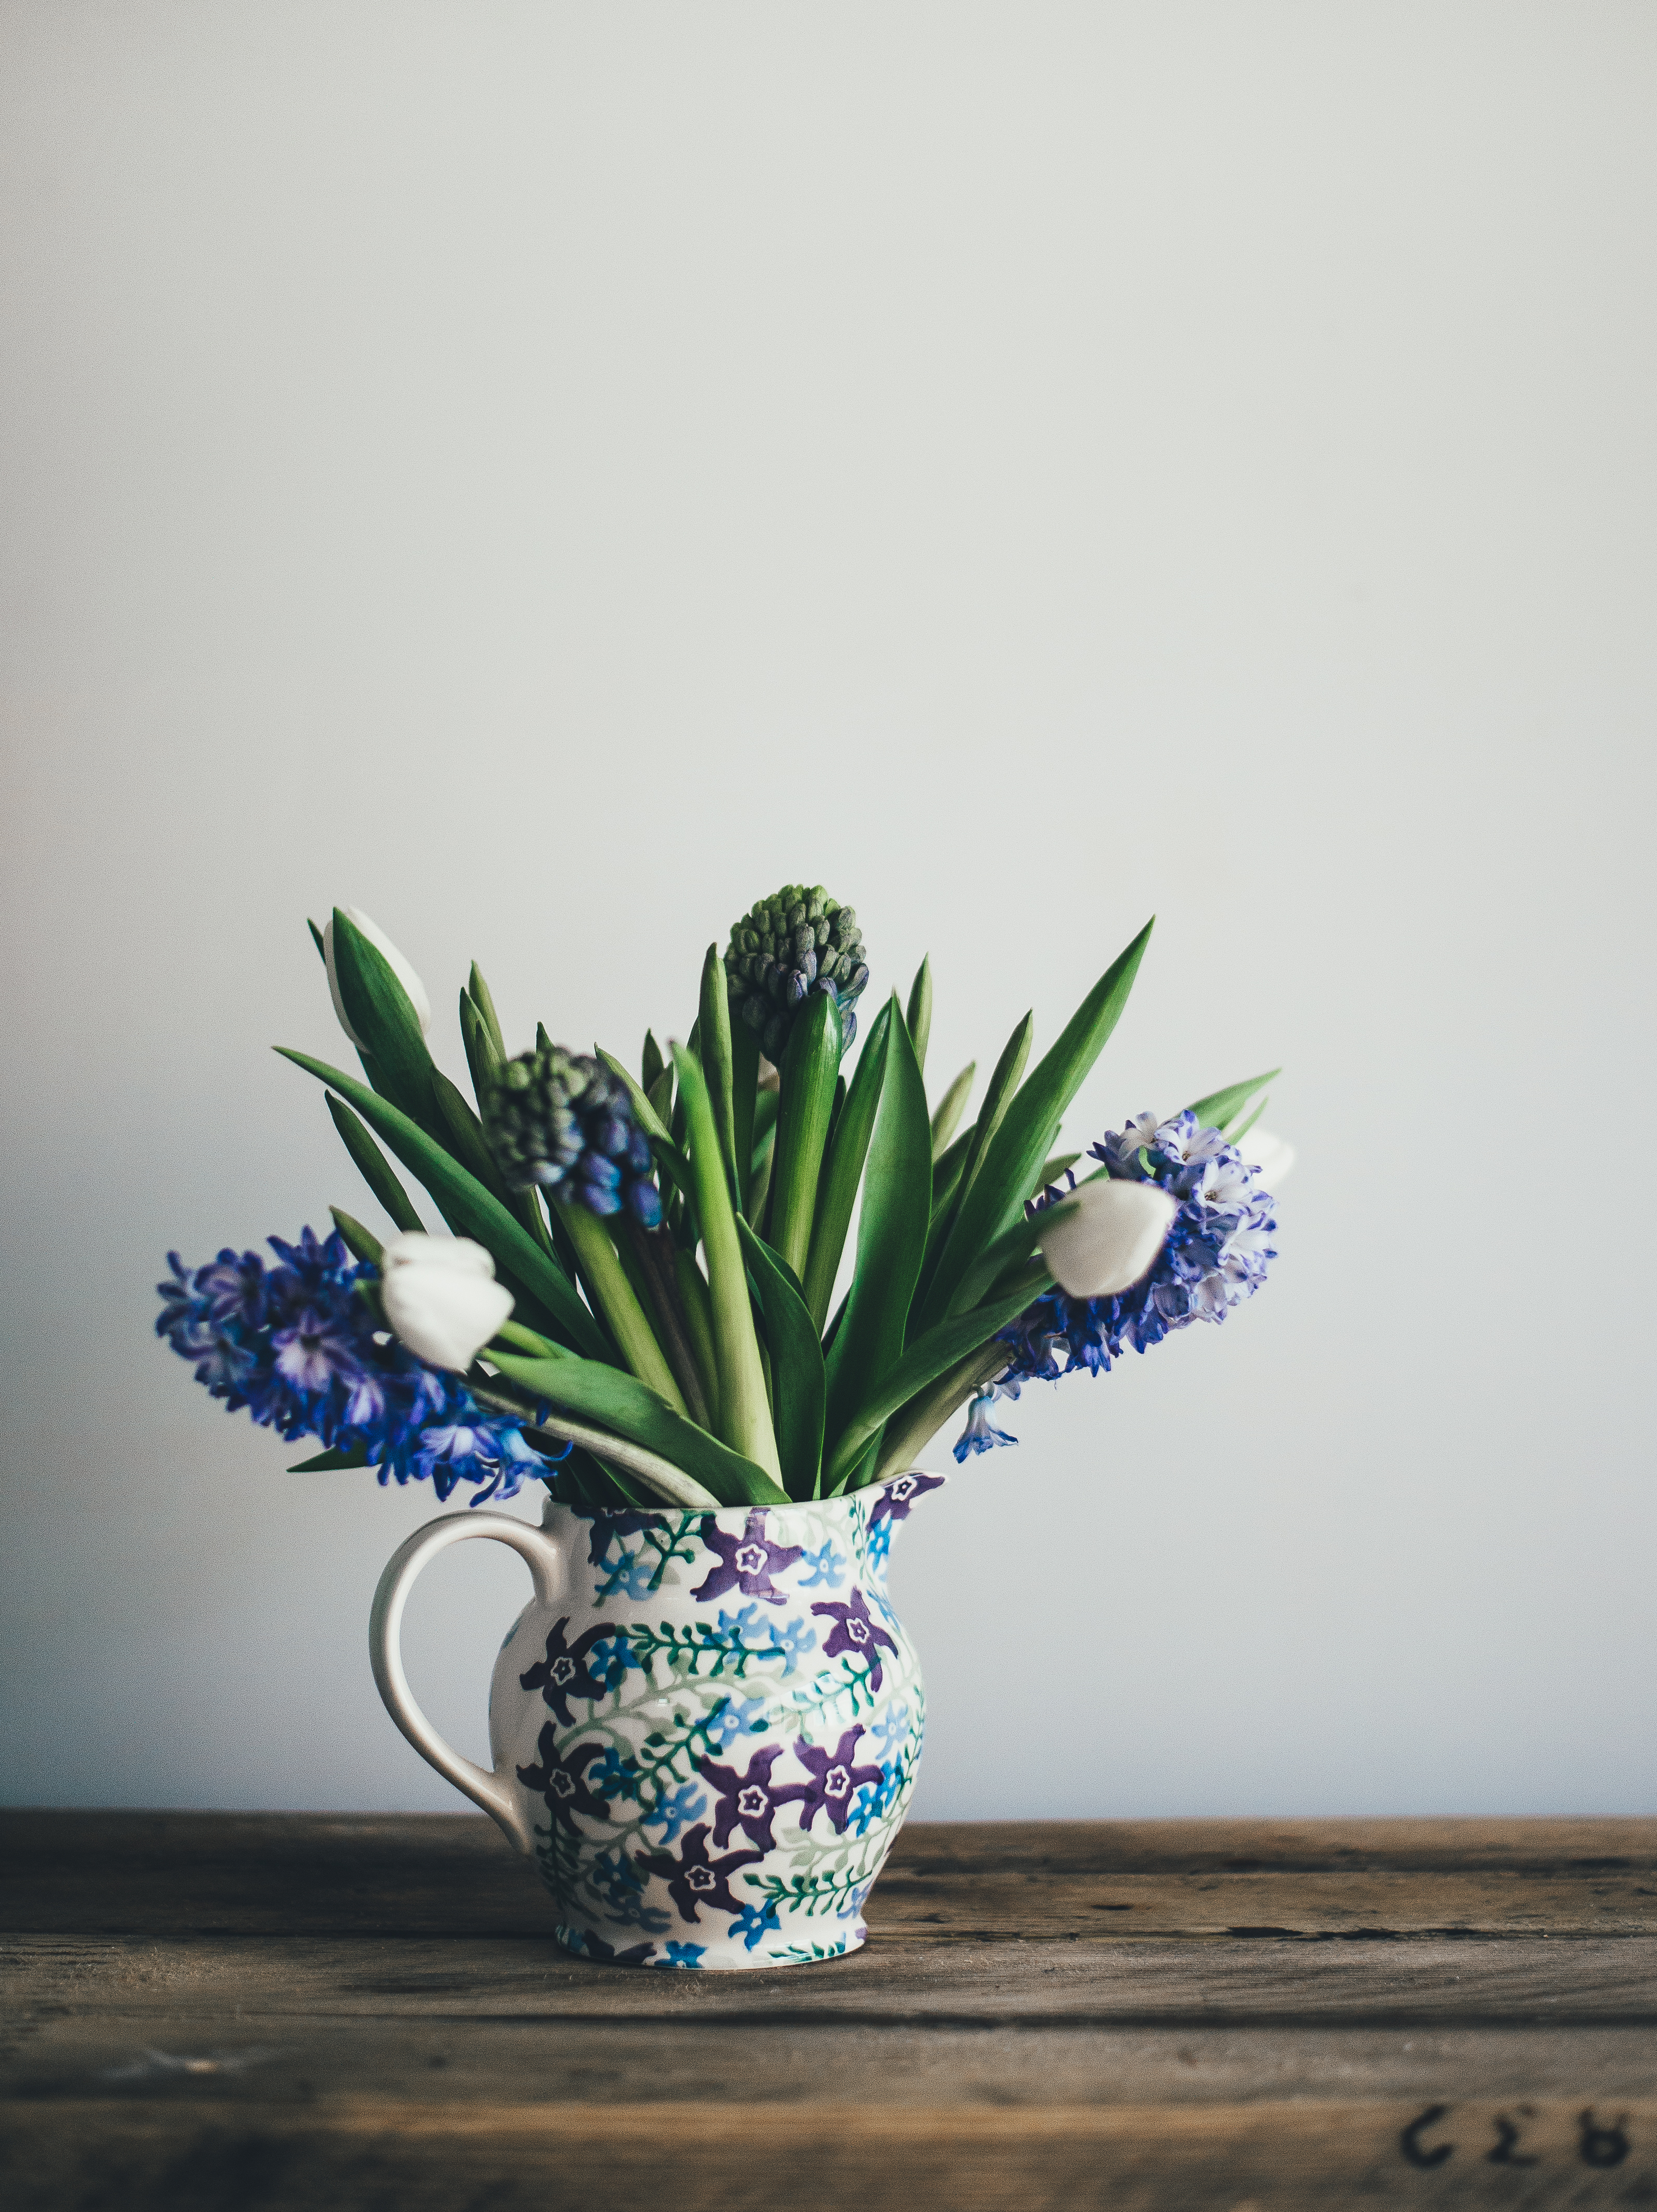
blue, flower, green, flower arranging, plant, flora, floristry, art, flower bouquet, vase, floral design, produce, ikebana, glass, flowerpot